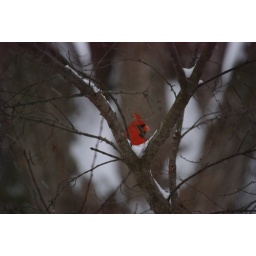
cardinal in purple sand cherry 012910